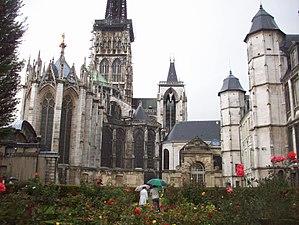
La cathédrale et l'archevêché depuis les jardins.